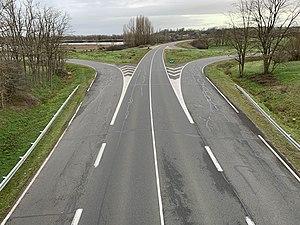
Route D982 en direction de Paray-le-Monial, Marcigny.
Marcigny est une commune française située dans le département de Saône-et-Loire en région Bourgogne-Franche-Comté.